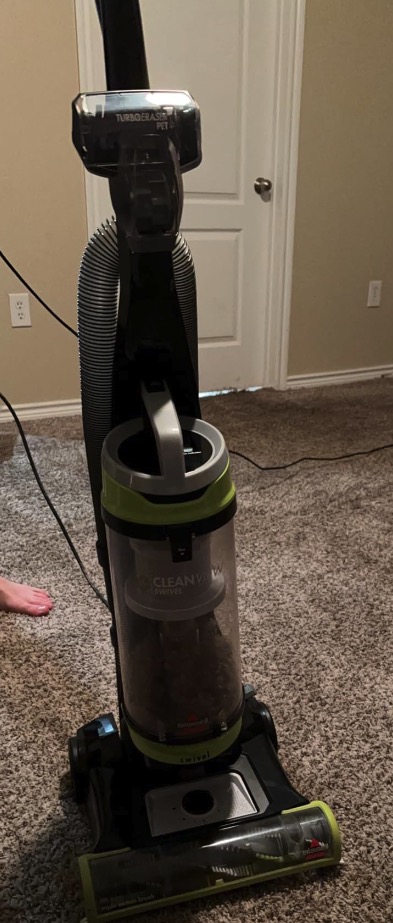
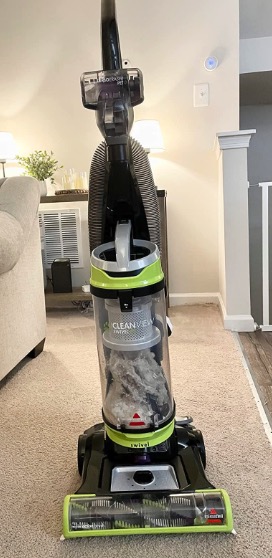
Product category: items_vacuum
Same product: yes